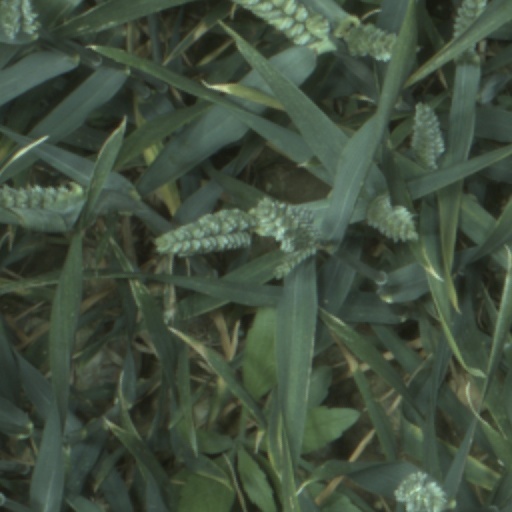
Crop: wheat